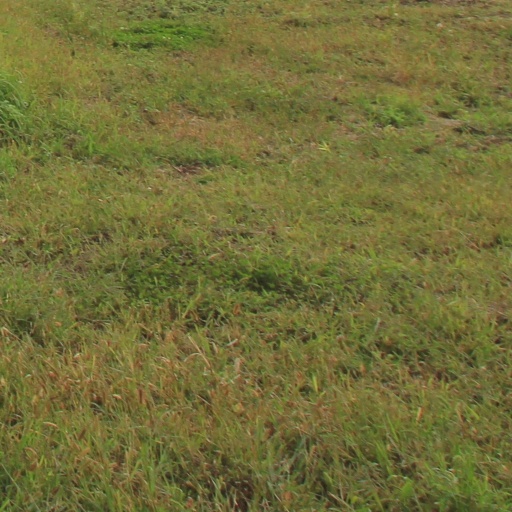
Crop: grape